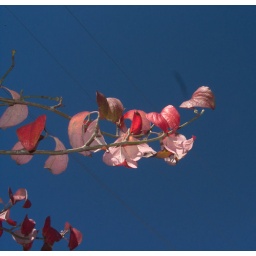
Dogwood branch against the blue sky